George Lewis Seaton House

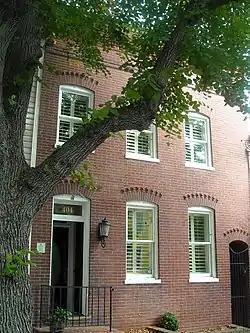
George Lewis Seaton House

The George Lewis Seaton House, located at 404 South Royal Street in Alexandria, Virginia and listed in the National Register of Historic Places, is the former home of George Lewis Seaton, a nineteenth-century African-American civic and political leader.